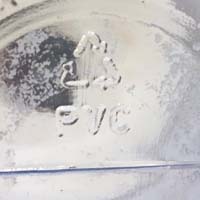
Plastic recycling code class: 3_polyvinylchloride_PVC